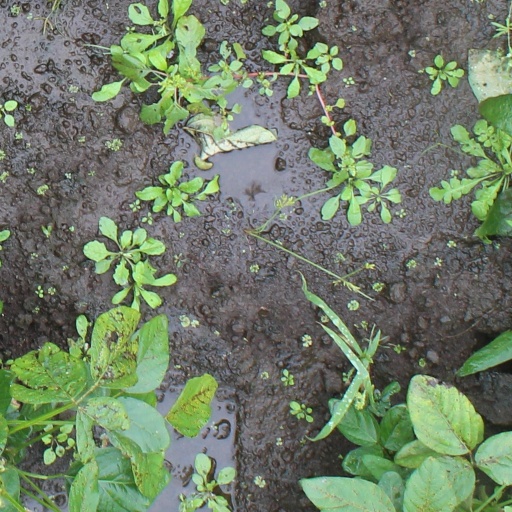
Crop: soybean